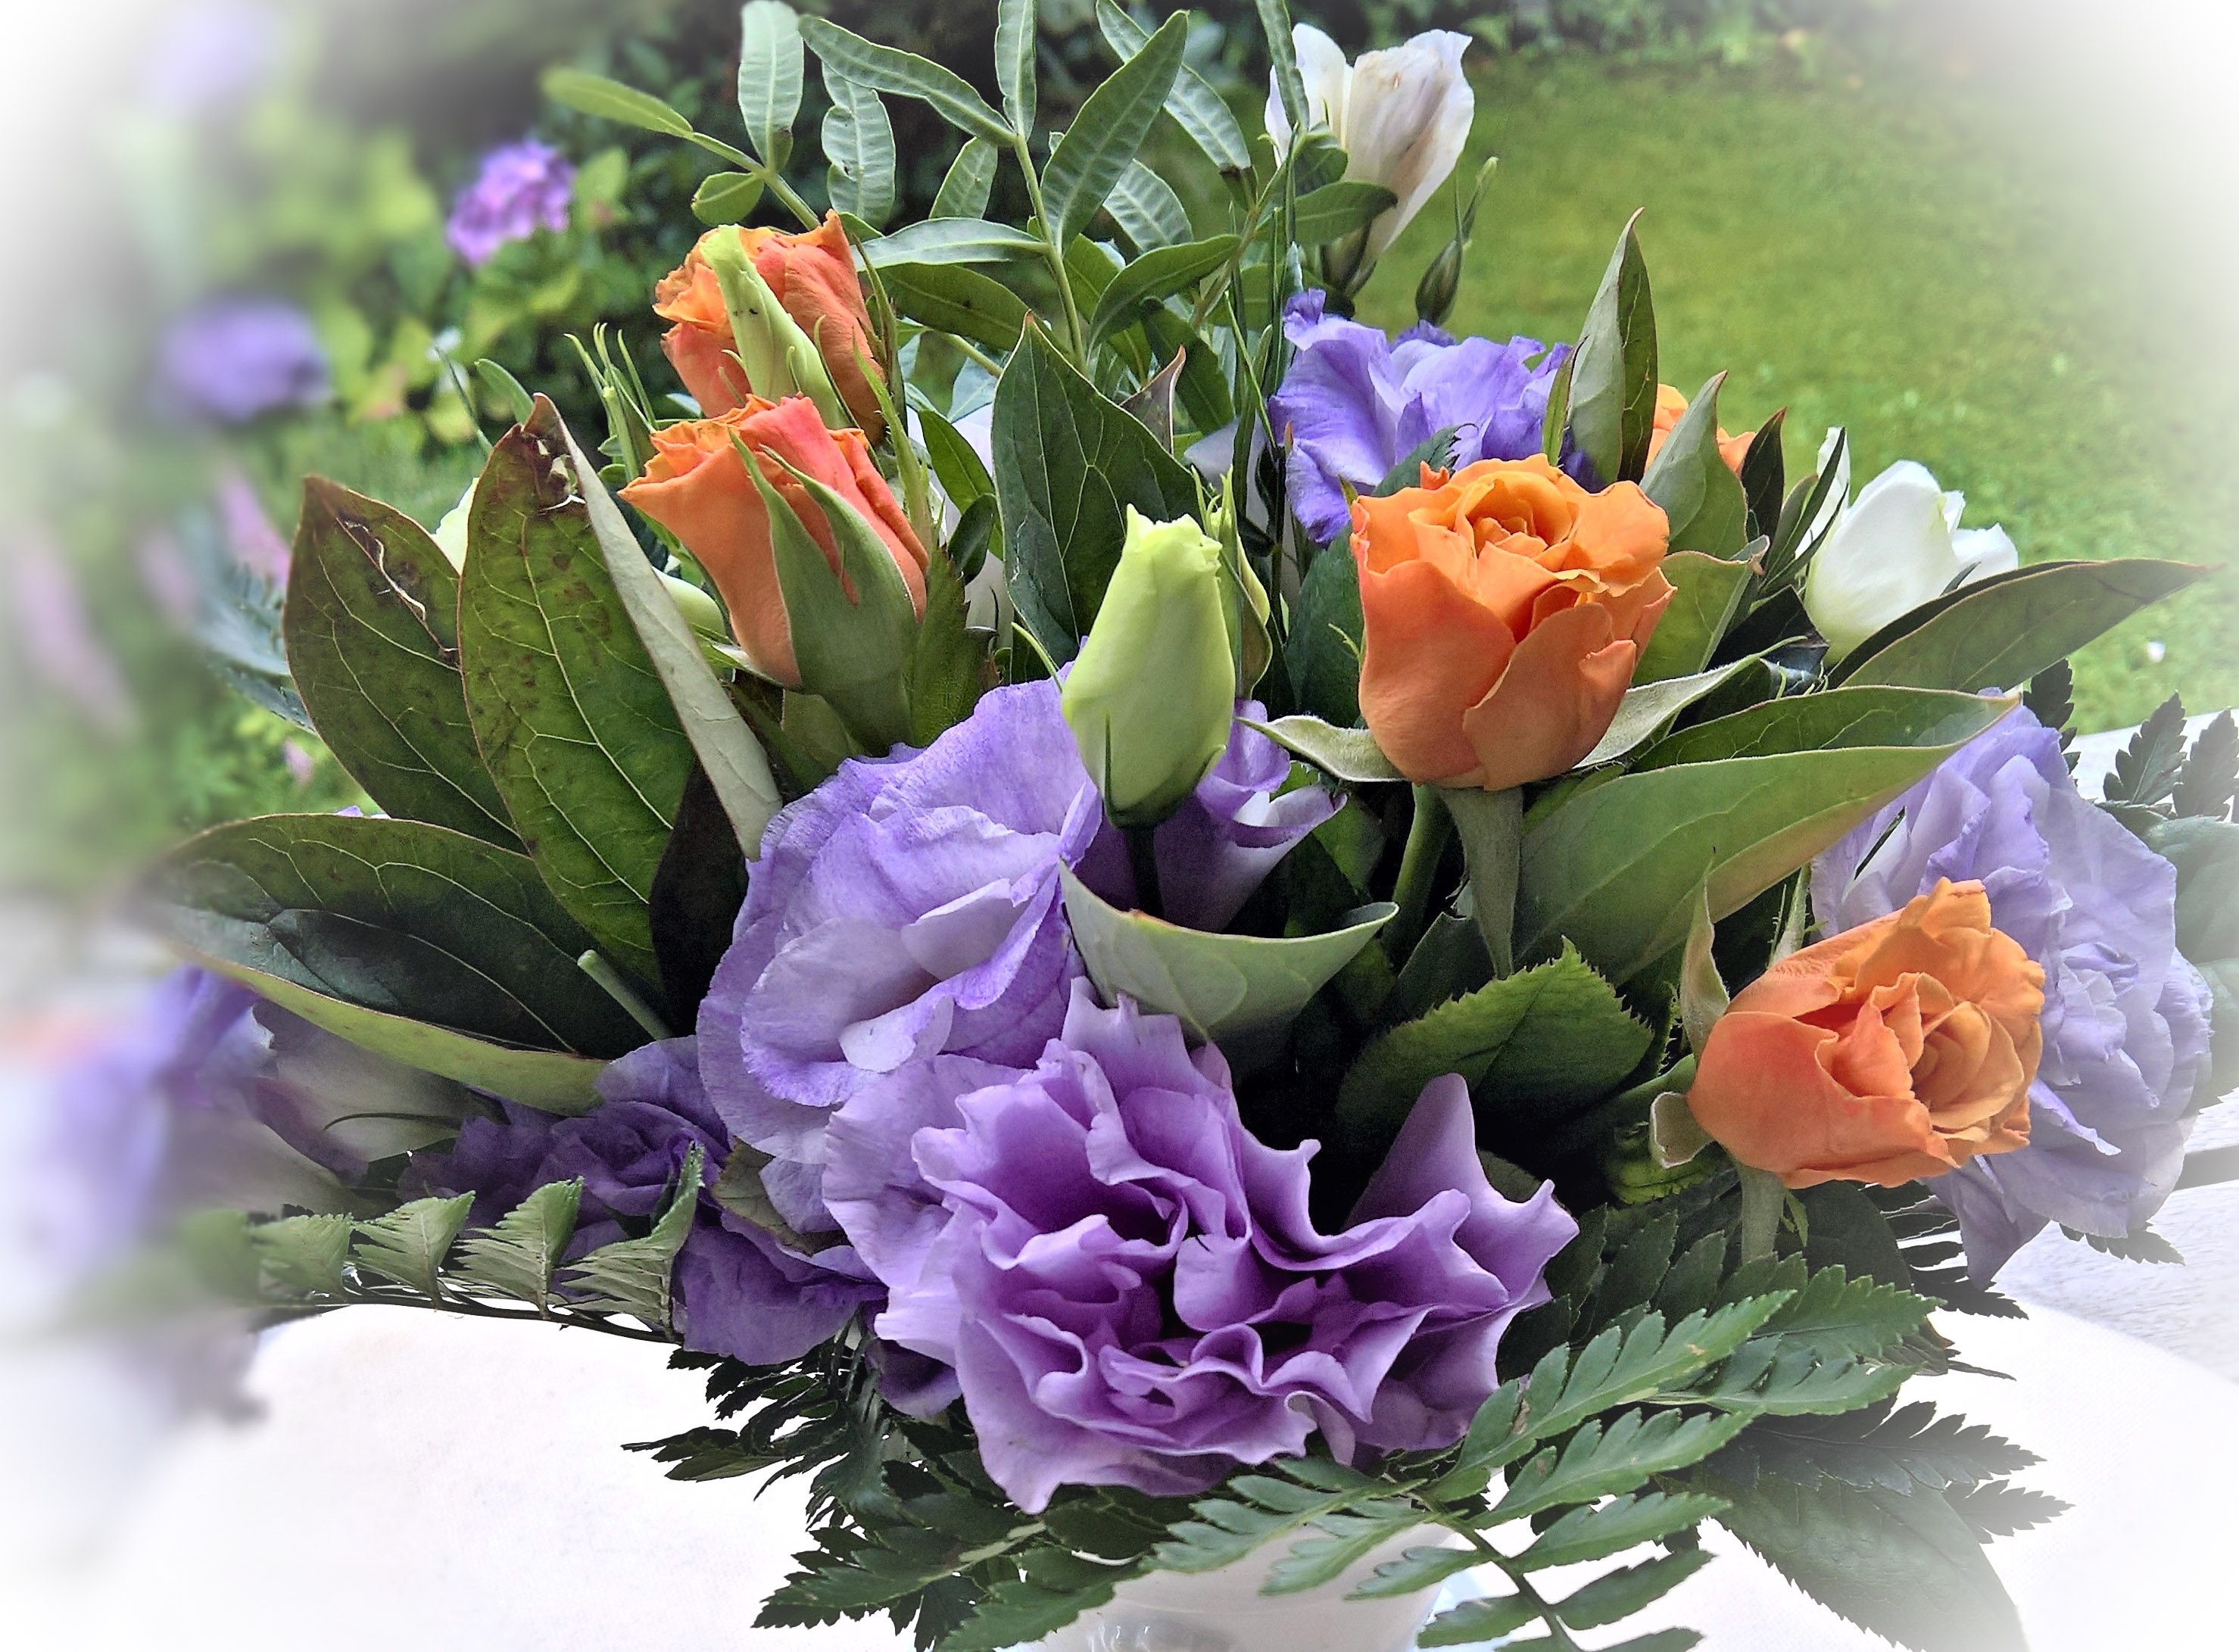
plant, flower, summer, bouquet, flora, flower arrangement, beautiful, floristry, flowering plant, flower bouquet, anemones in violet blue and white, roses in orange, cut flowers, floral design, land plant, flower arranging